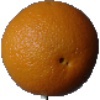
Label: Orange 1